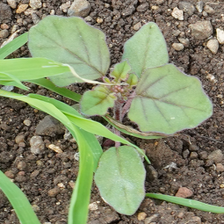
Weed species: Punarnava _(Boerhaavia diffusa)